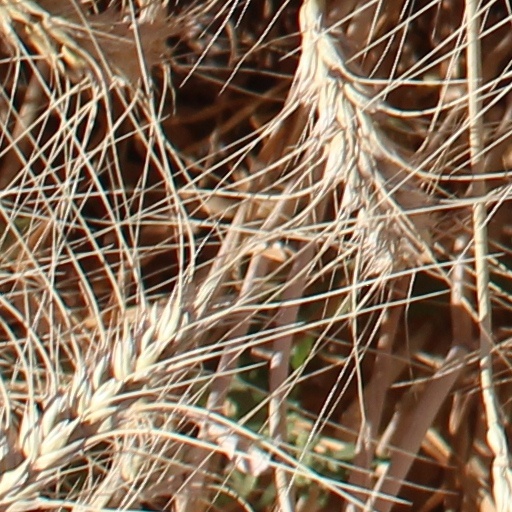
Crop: wheat